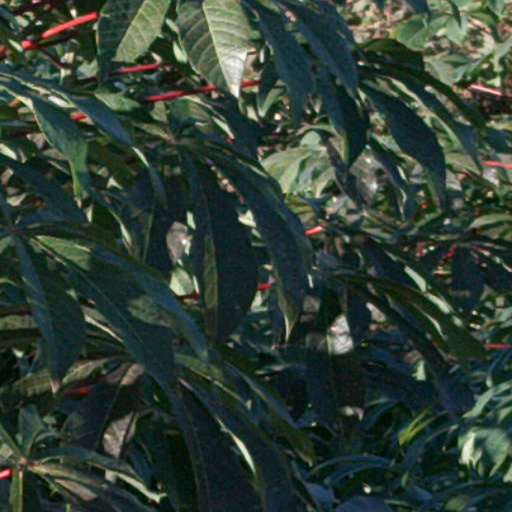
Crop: cassava